Esplanade Mansions, Kolkata

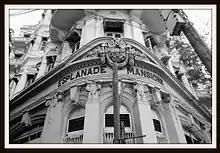
Entrance of the mansion

The Life Insurance Corporation (LIC) owns around 30 properties in Esplanade. The Esplanade Mansions is one of them. It also houses the office of the Chief Public Relations Officer of the Eastern Railways on the Raj Bhavan side and the Railway Claims Tribunal on the Curzon Park side, both on the ground floor. In 2003, LIC decided to renovate the building. The colour of the building was changed from lilac to white at a cost of .